Arshaguhi Teotig

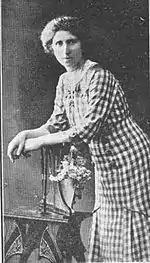

Arshaguhi Teotig was born Arshaguhi Cezveciyan in the Ortaköy district of Istanbul in 1875. Her father Bedros Cezveciyan was an owner of publishing house in Ottoman capital Istanbul. She get her primary education at the Nunyan-Varduhyan College of the Samatya district in 1895. She traveled to England and studied at the Westland high school in Scarborough. After graduating from Westland, she went to Paris to continue her studies. She contributed to G. Lusinyan's French–Armenian dictionary as a researcher of words and meanings. In 1898 she returned to Istanbul and continued her studies at the Üsküdar Jemaran Armenian College and Seminary. She began her career as a writer in newspapers and journals such as Hayganush Mark's "Tsaghig" (Flower), "Manzume", "Surhantak" (Messenger), "Byzantium", "Jamanak" (Time) newspaper. She also participated in the "Polis Hayivare" editorial magazine.